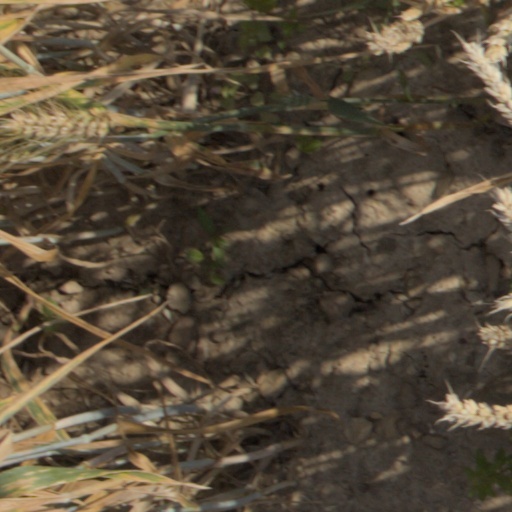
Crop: wheat